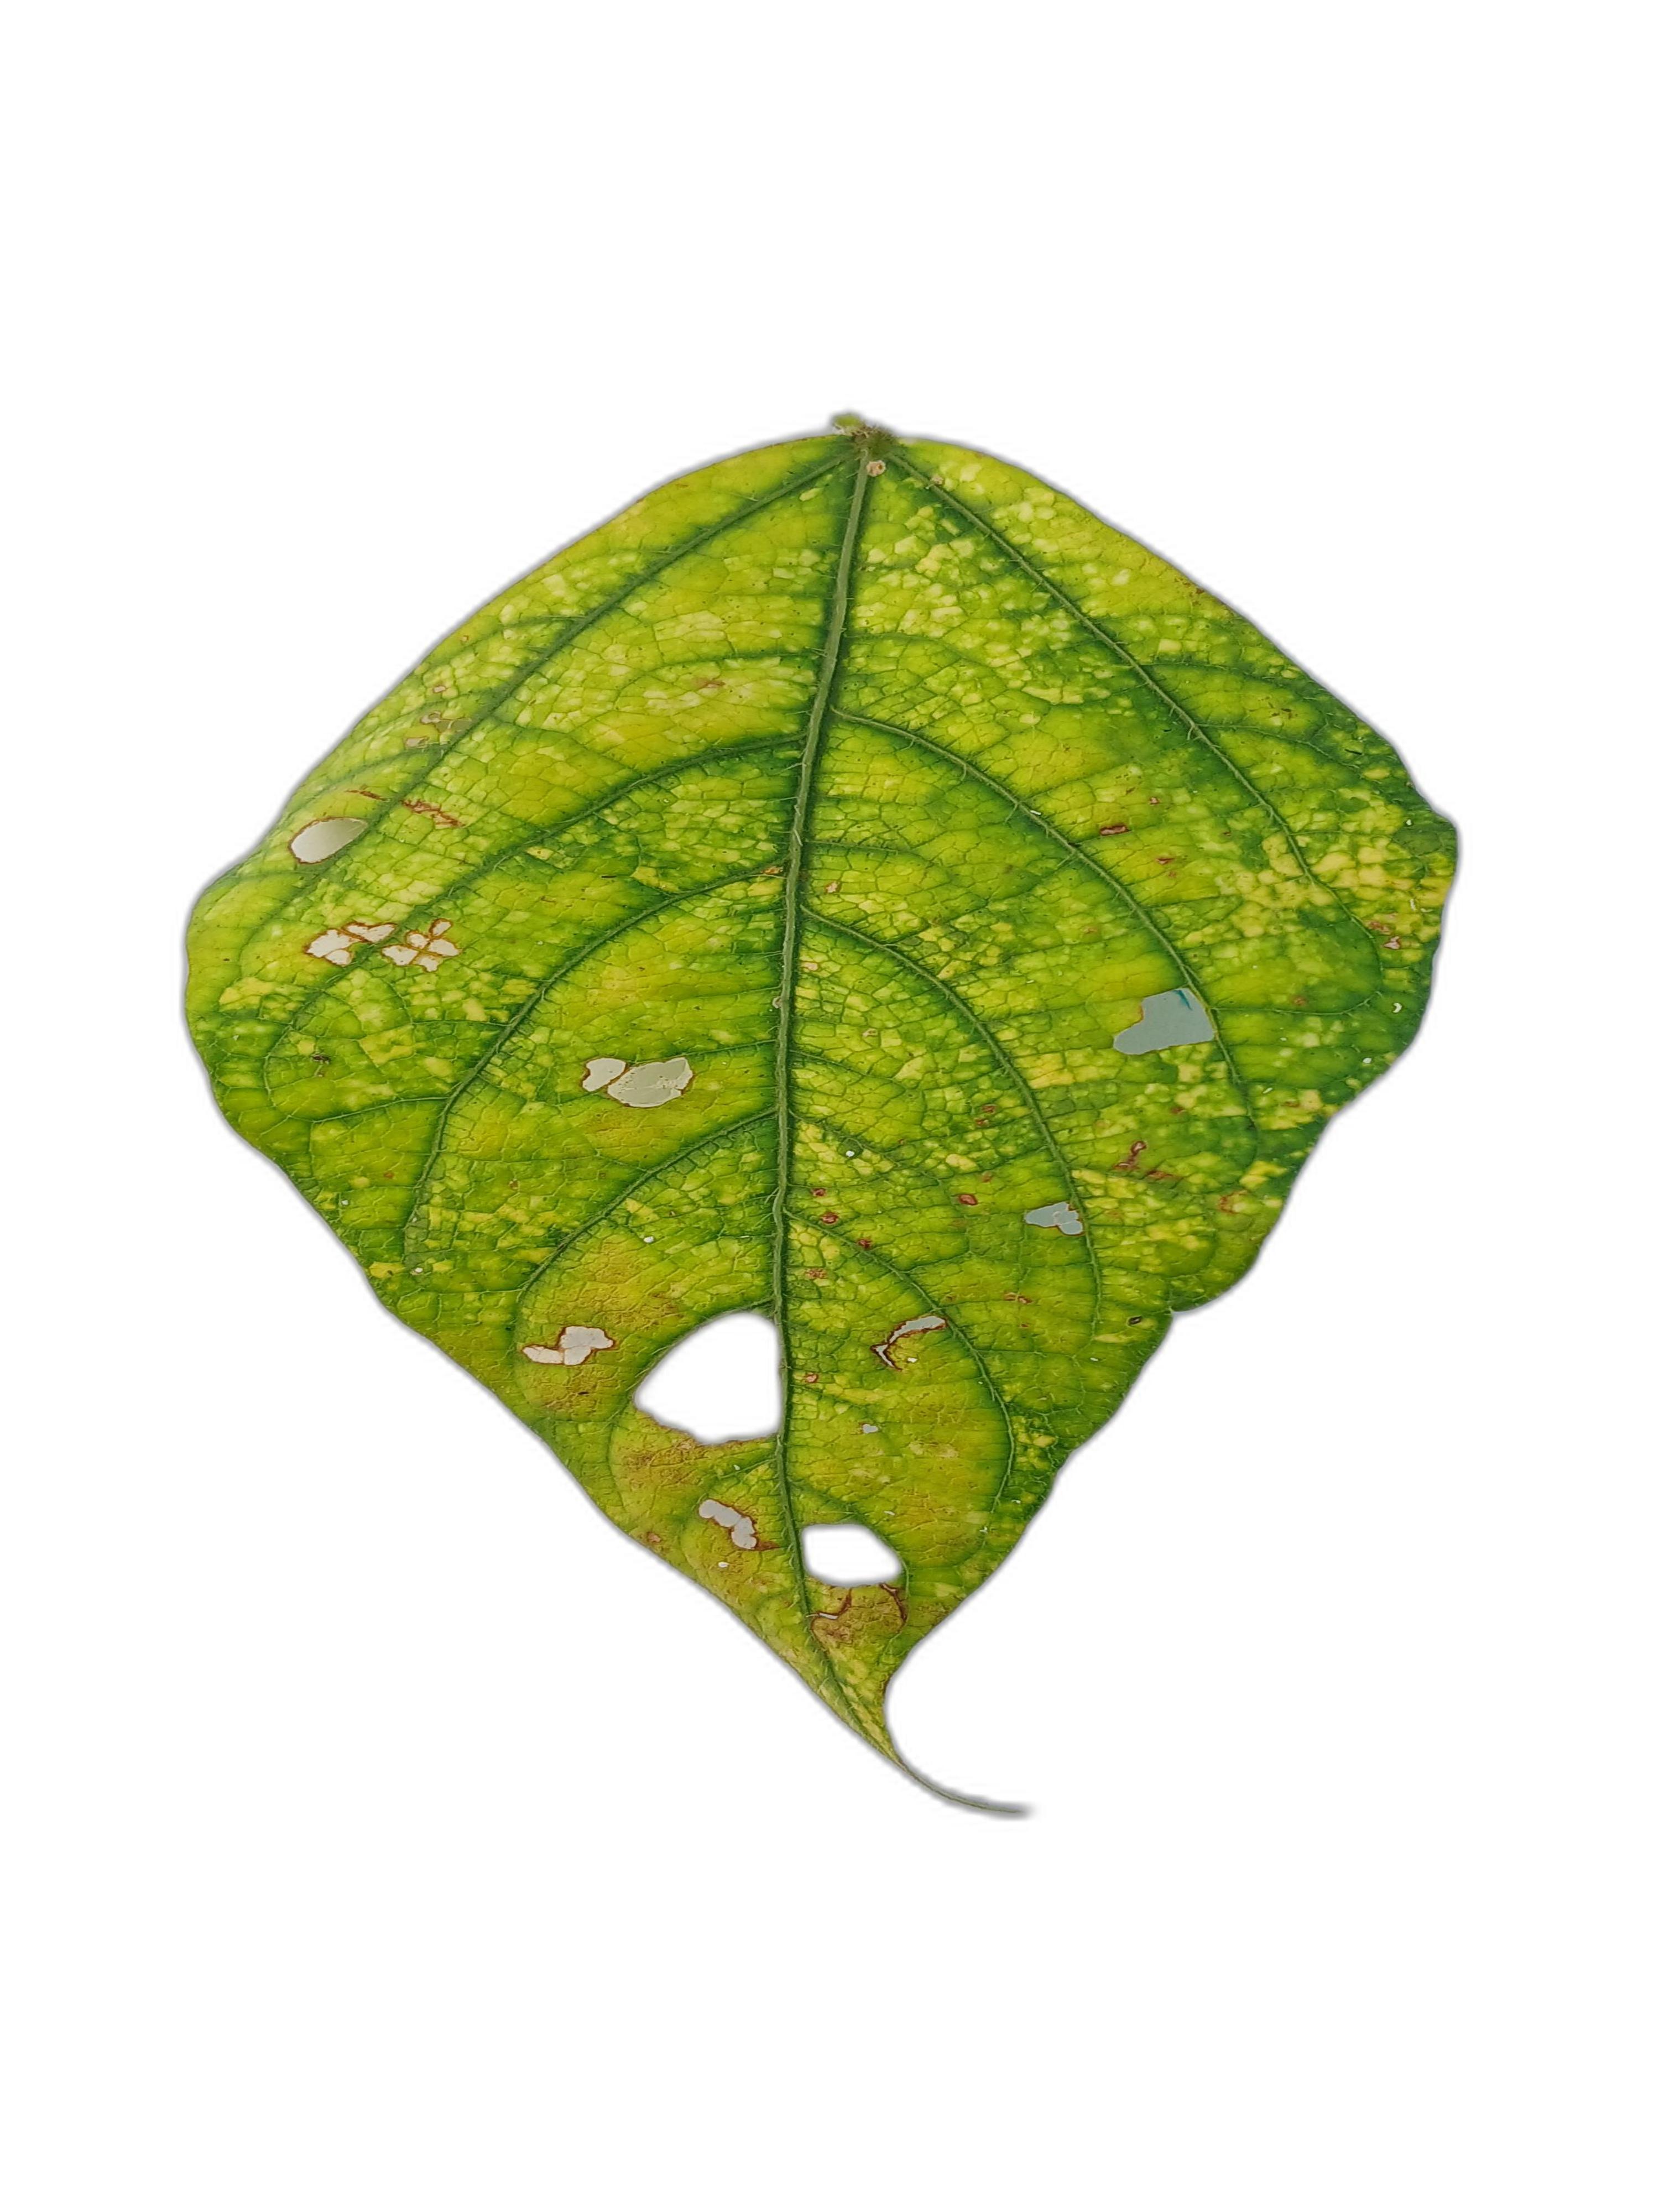
Label: Yellow Mosaic